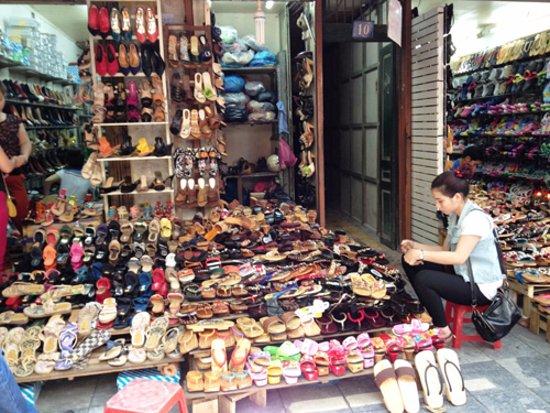
có thể tìm thấy chiếc ghế màu đỏ đang được ngồi bởi người phụ nữ đeo túi xách